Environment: real
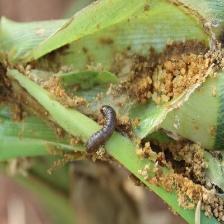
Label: fall_armyworm